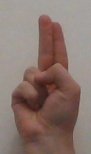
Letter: taa